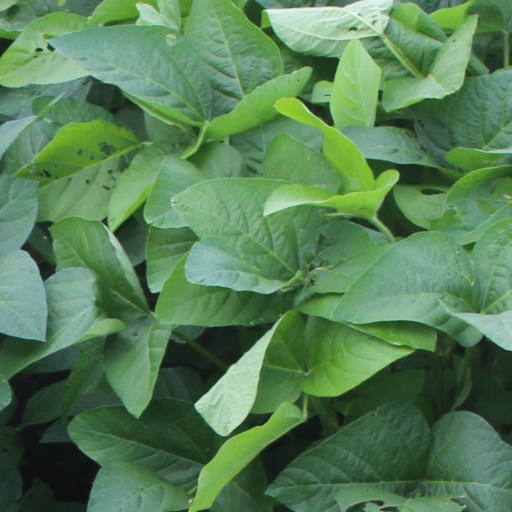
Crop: soybean